Describe the emotion expressed in this image:  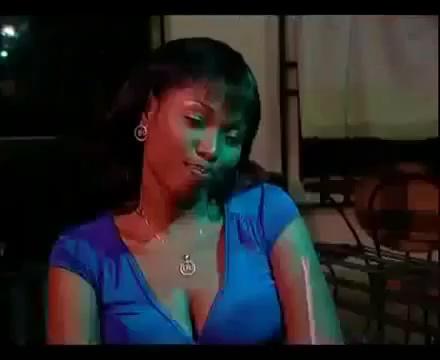
This person displays Suffering, valence and arousal with low intensity.